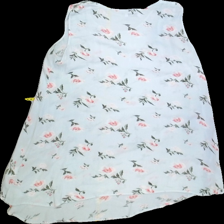
View: back
Type: Tank top
Category: Ladies
Brand: Miss Milla
Colors: Multicolor, Blue, Pink, White, Green, Red
Material: 100%viscose
Pattern: Floral print
Cut: C-collar, Long
Size: L
Season: Summer
Trend: No trend
Stains: Yes
Price range: <50
Recommended usage: Export